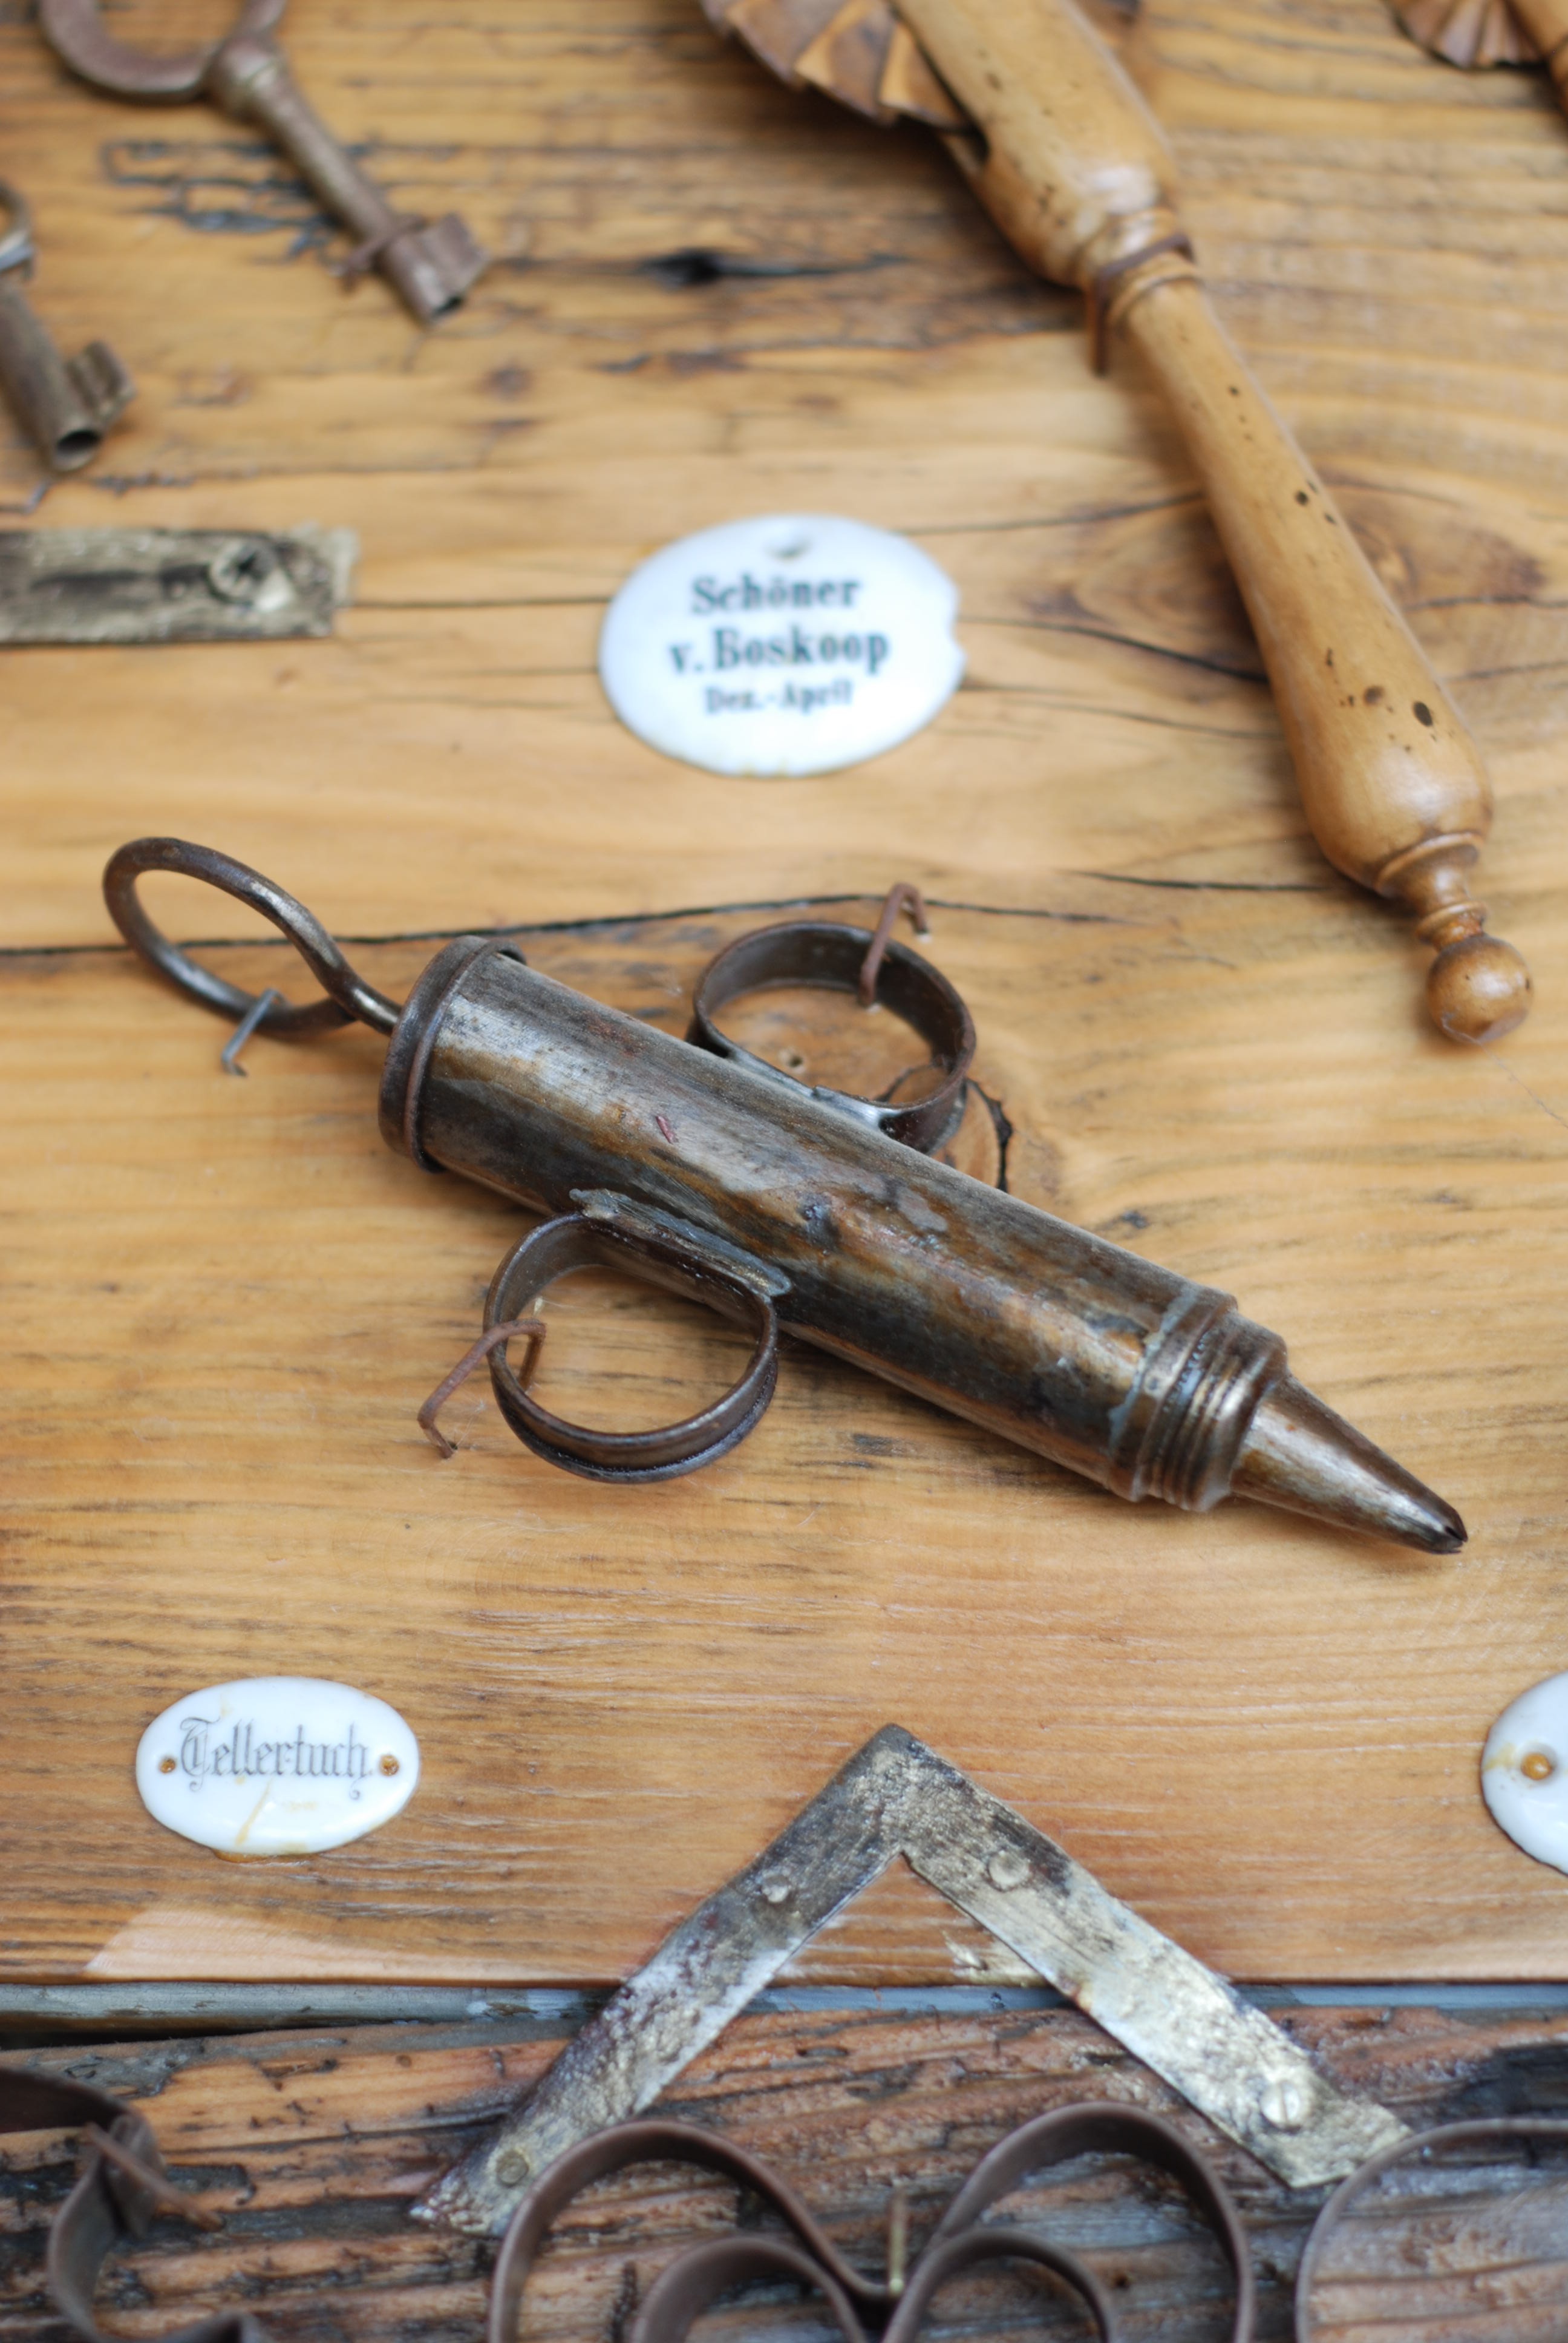
wood, village, weapon, cookie cutter, old house, gun, iron, mould, folklore, folk, firearm, open air museum, gun accessory, old cookie cutters, cuticle pusher